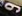
Number: 9